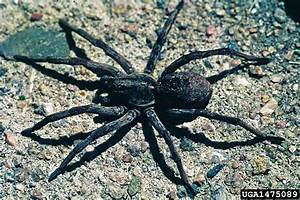
Label: ragno